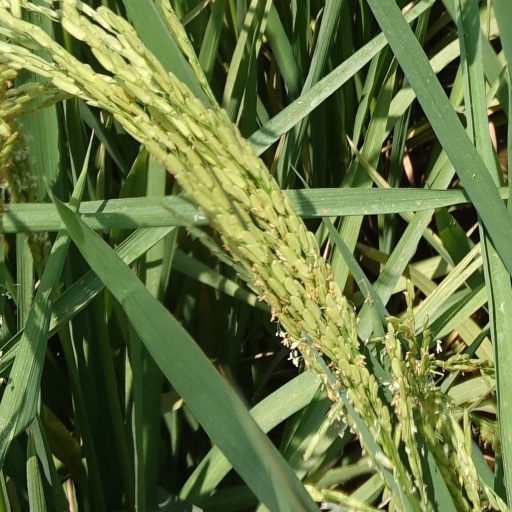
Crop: rice